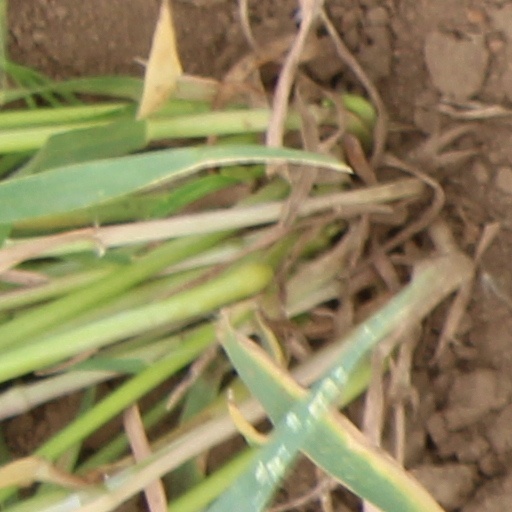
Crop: wheat